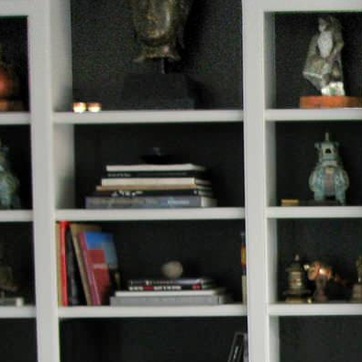
Material: paper